John B. Anderson

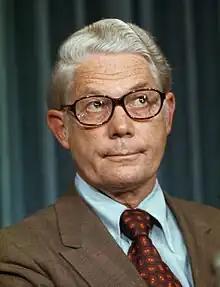
Anderson in 1974

In 1964, Anderson won appointment to a seat on the powerful Rules Committee. In 1969, he became Chairman of the House Republican Conference, the number three position in the House Republican hierarchy in what was (at that time) the minority party. Anderson increasingly found himself at odds with conservatives in his home district and other members of the House. He was not always a faithful supporter of the Republican agenda, despite his high rank in the Republican caucus. He was very critical of the Vietnam War, and was a very controversial critic of Richard Nixon during Watergate. In 1974, despite his criticism of Nixon, the strong anti-Republican tide in that year's election held him to 55% of the vote, what would be the lowest percentage of his career. Anderson described Nixon as a "man of great duplicity".